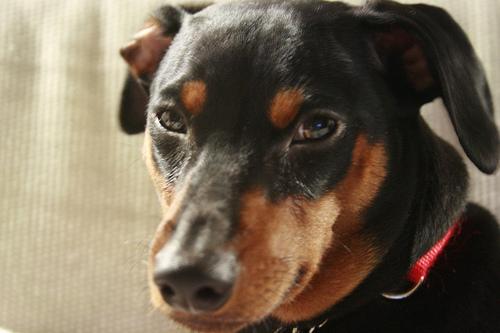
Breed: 561-n000127-miniature_pinscher